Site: brandenburg
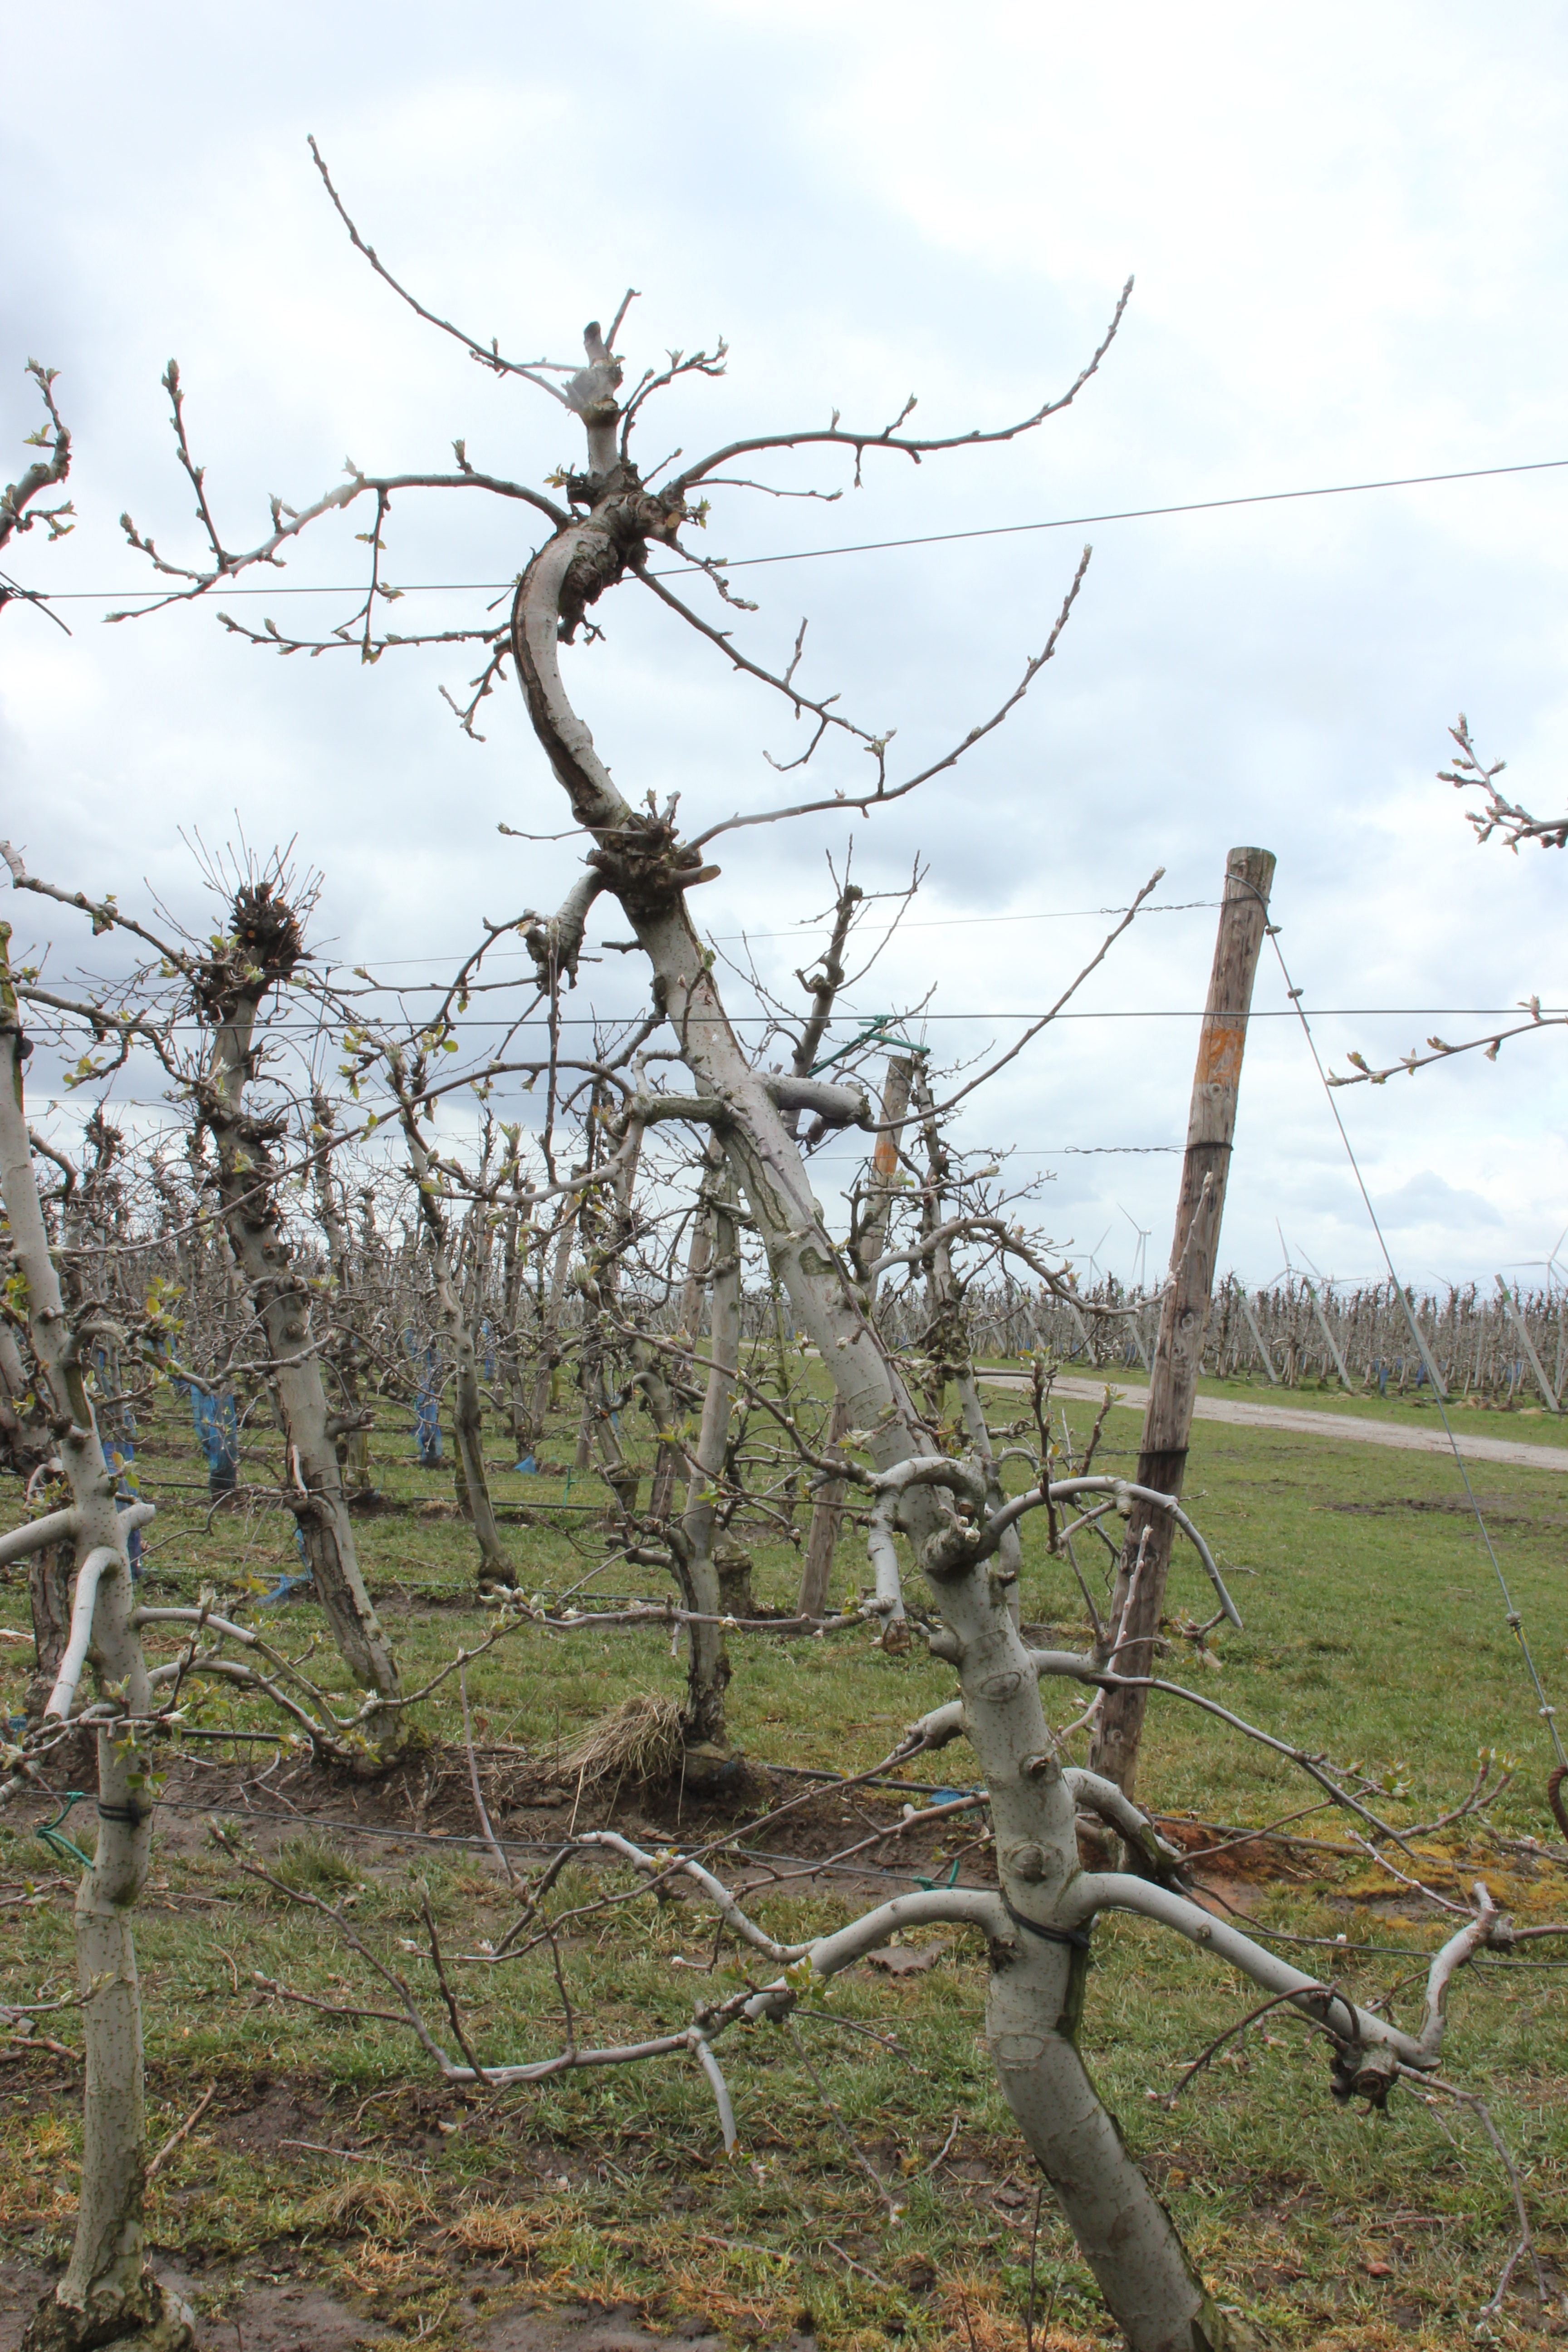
Growth stage (BBCH 55): Inflorescence emergence